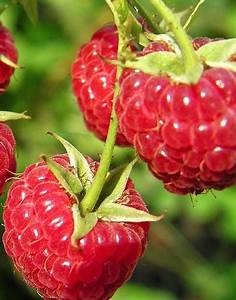
Label: raspberry